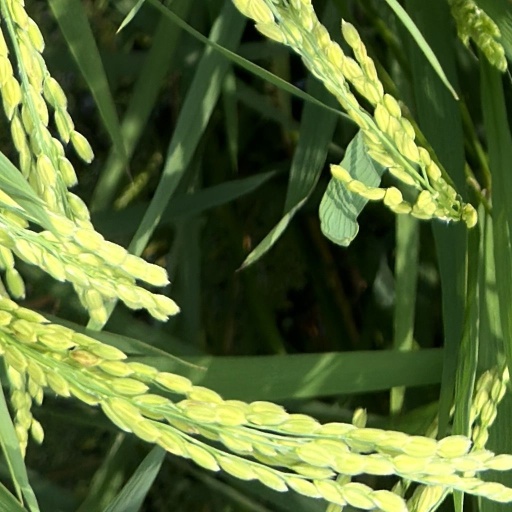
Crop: rice